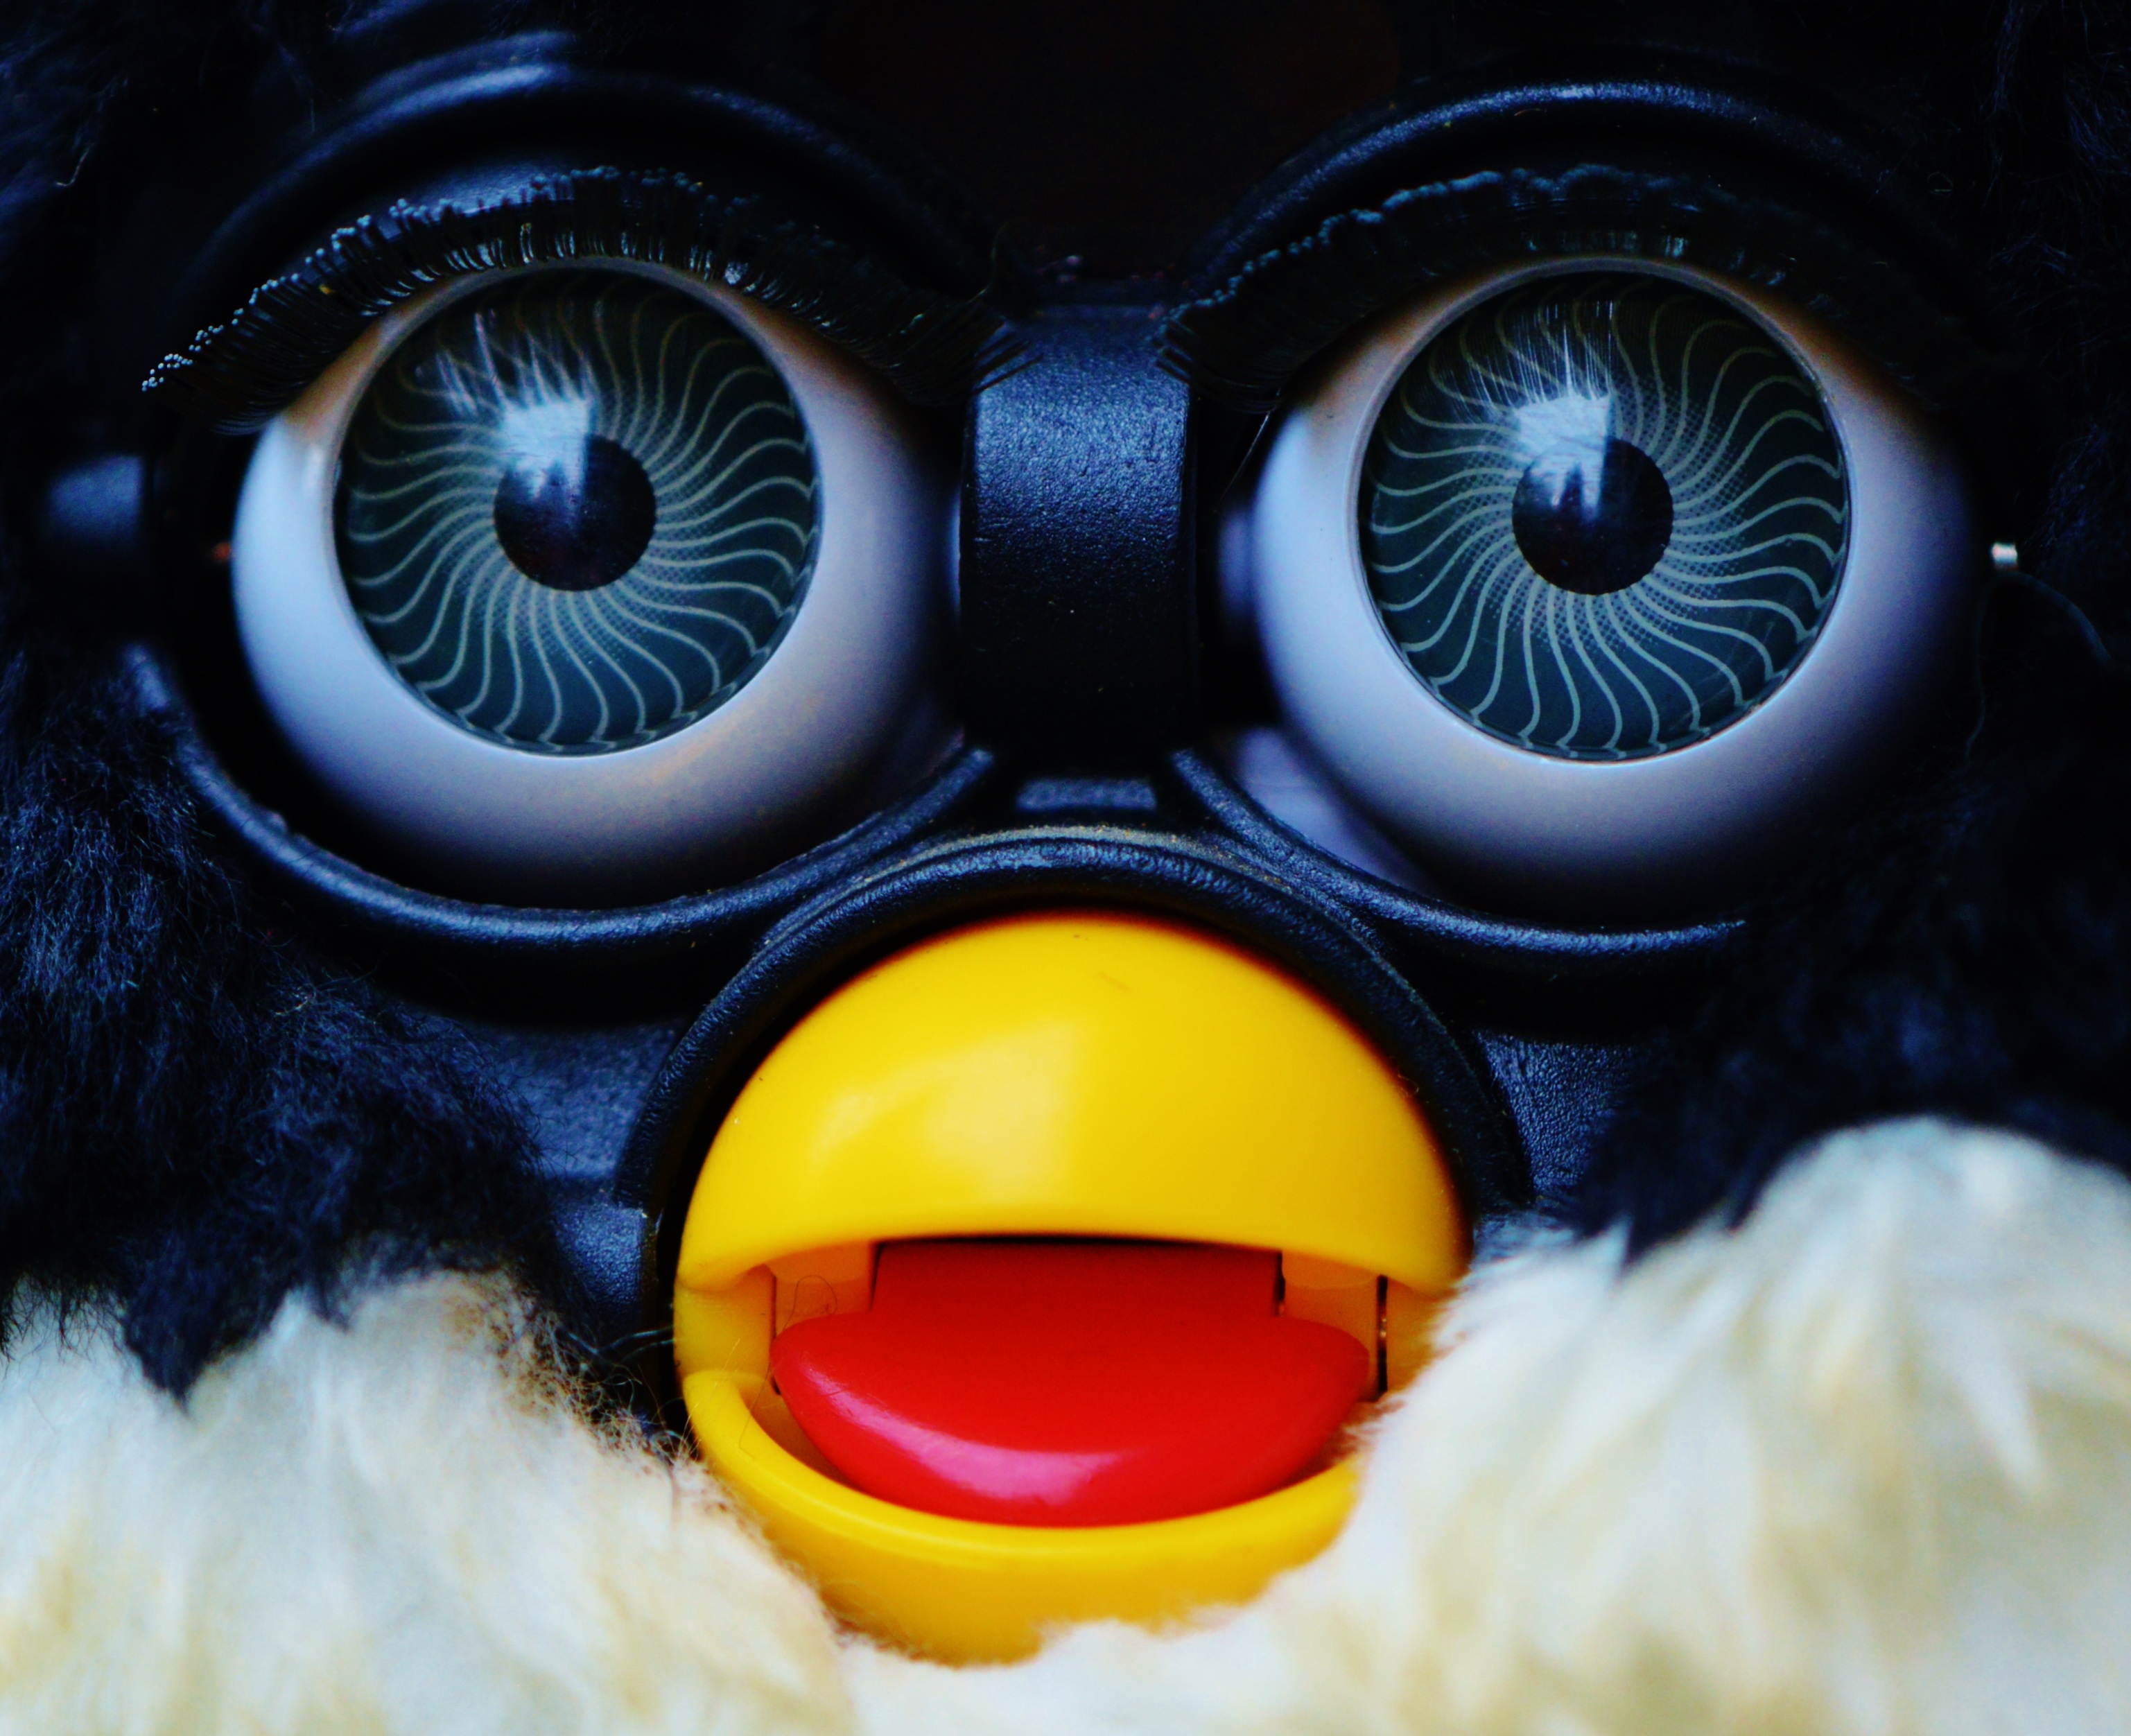
bird, sweet, cute, color, blue, yellow, blue eye, close up, children, eye, head, toys, funny, stuffed animal, costume, macro photography, soft toy, furby